D mount

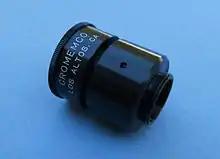
D-Mount Camera Lens used on the Cromemco Cyclops digital camera

D-Mount lenses have found new uses in the Nikon 1 series, Fujifilm X series, Pentax Q series and other modern mirrorless cameras via adapters.